Roe v. Wade

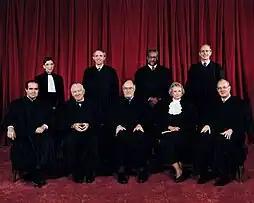
The Rehnquist Court in 1994; the members pictured are the ones who decided "Stenberg v. Carhart". Justice Ginsburg replaced Justice White.

In "Planned Parenthood v. Danforth", 428 U.S. 52 (1976), the plaintiffs challenged a Missouri statute which regulated abortion. In the regulations for abortions on demand, the state required prior written consent from a parent if the patient was a minor or a spouse if the patient was married. For pregnancies at 12 weeks and later, the statute also banned saline abortions, in which chemicals are injected into the amniotic sac to burn the fetus. The portions of the statute involving parental or spousal consent and prohibiting saline abortions were struck down.